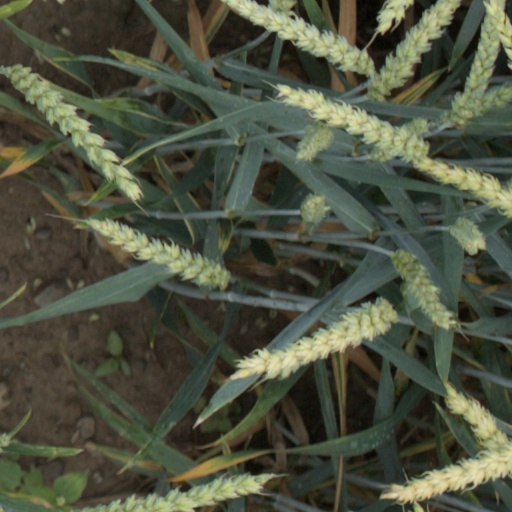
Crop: wheat